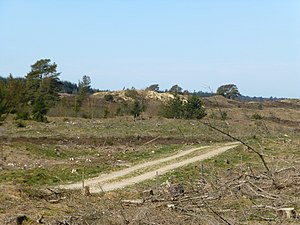
Grene Sande
Grene Sande sydvest for Billund
Grene Sande sydvest for Billund
Grene Sande er et omkring 160 hektar stort hedeområde med moser og indlandsklitter beliggende mellem Hejnsvig og Billund i Billund Kommune. Det er dannet ved voldsom sandflugt i slutningen af og i perioden efter istiden, og senere under sandflugten i 1600- og 1700-tallet.